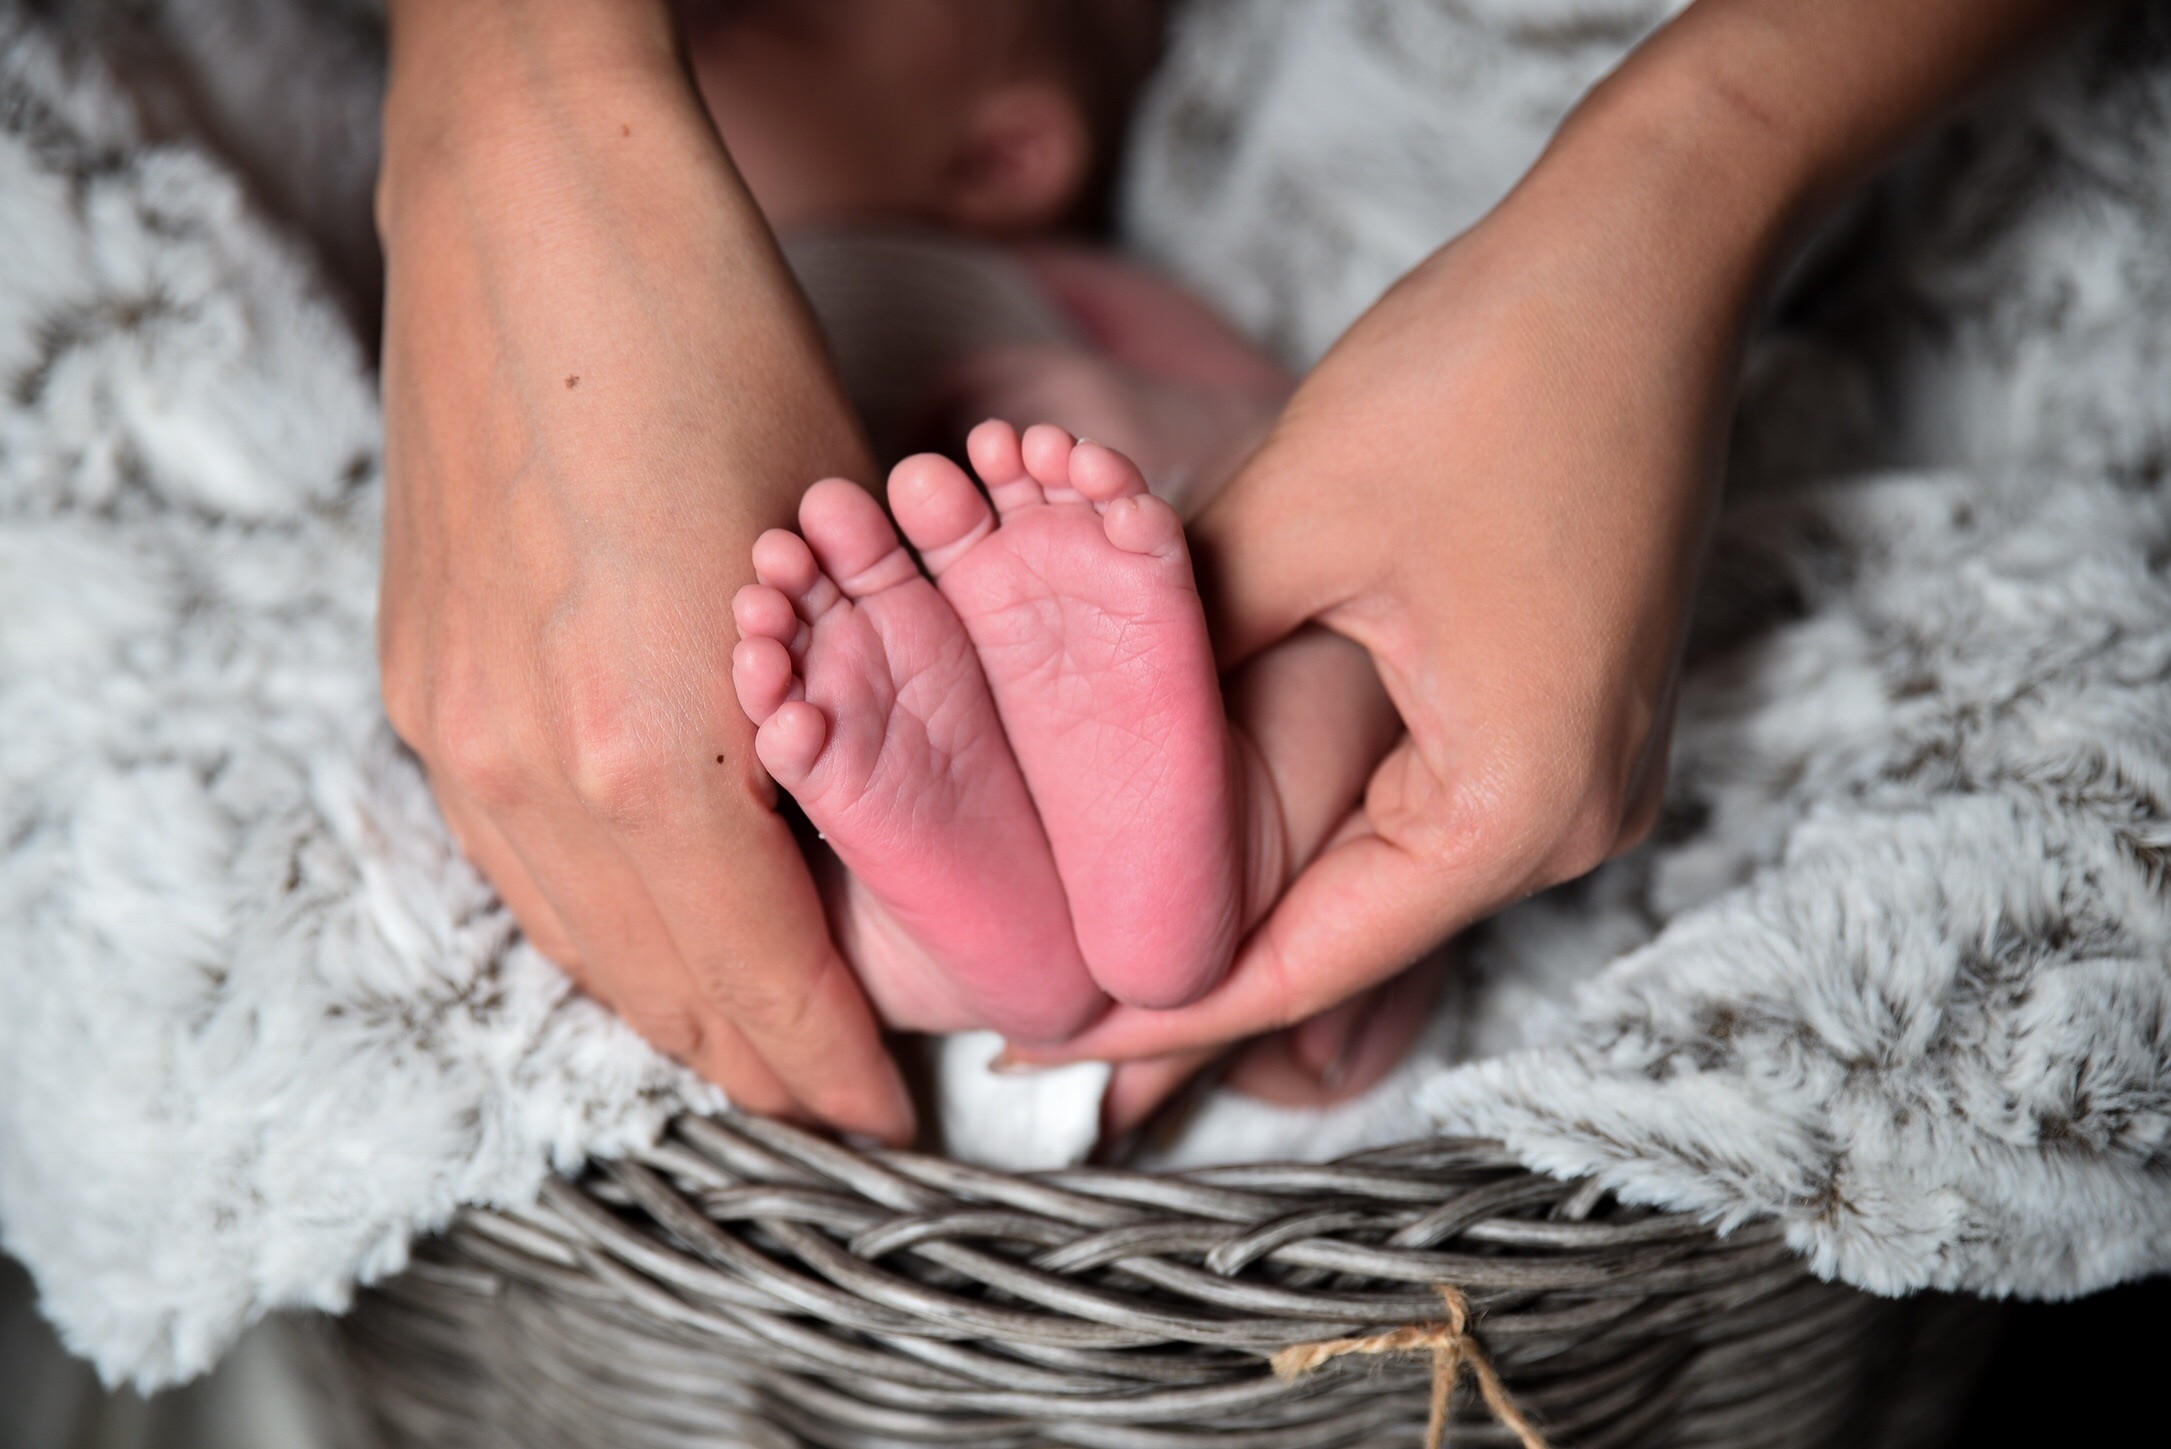
hand, woman, feet, leg, finger, child, baby, human body, family, infant, newborn, skin